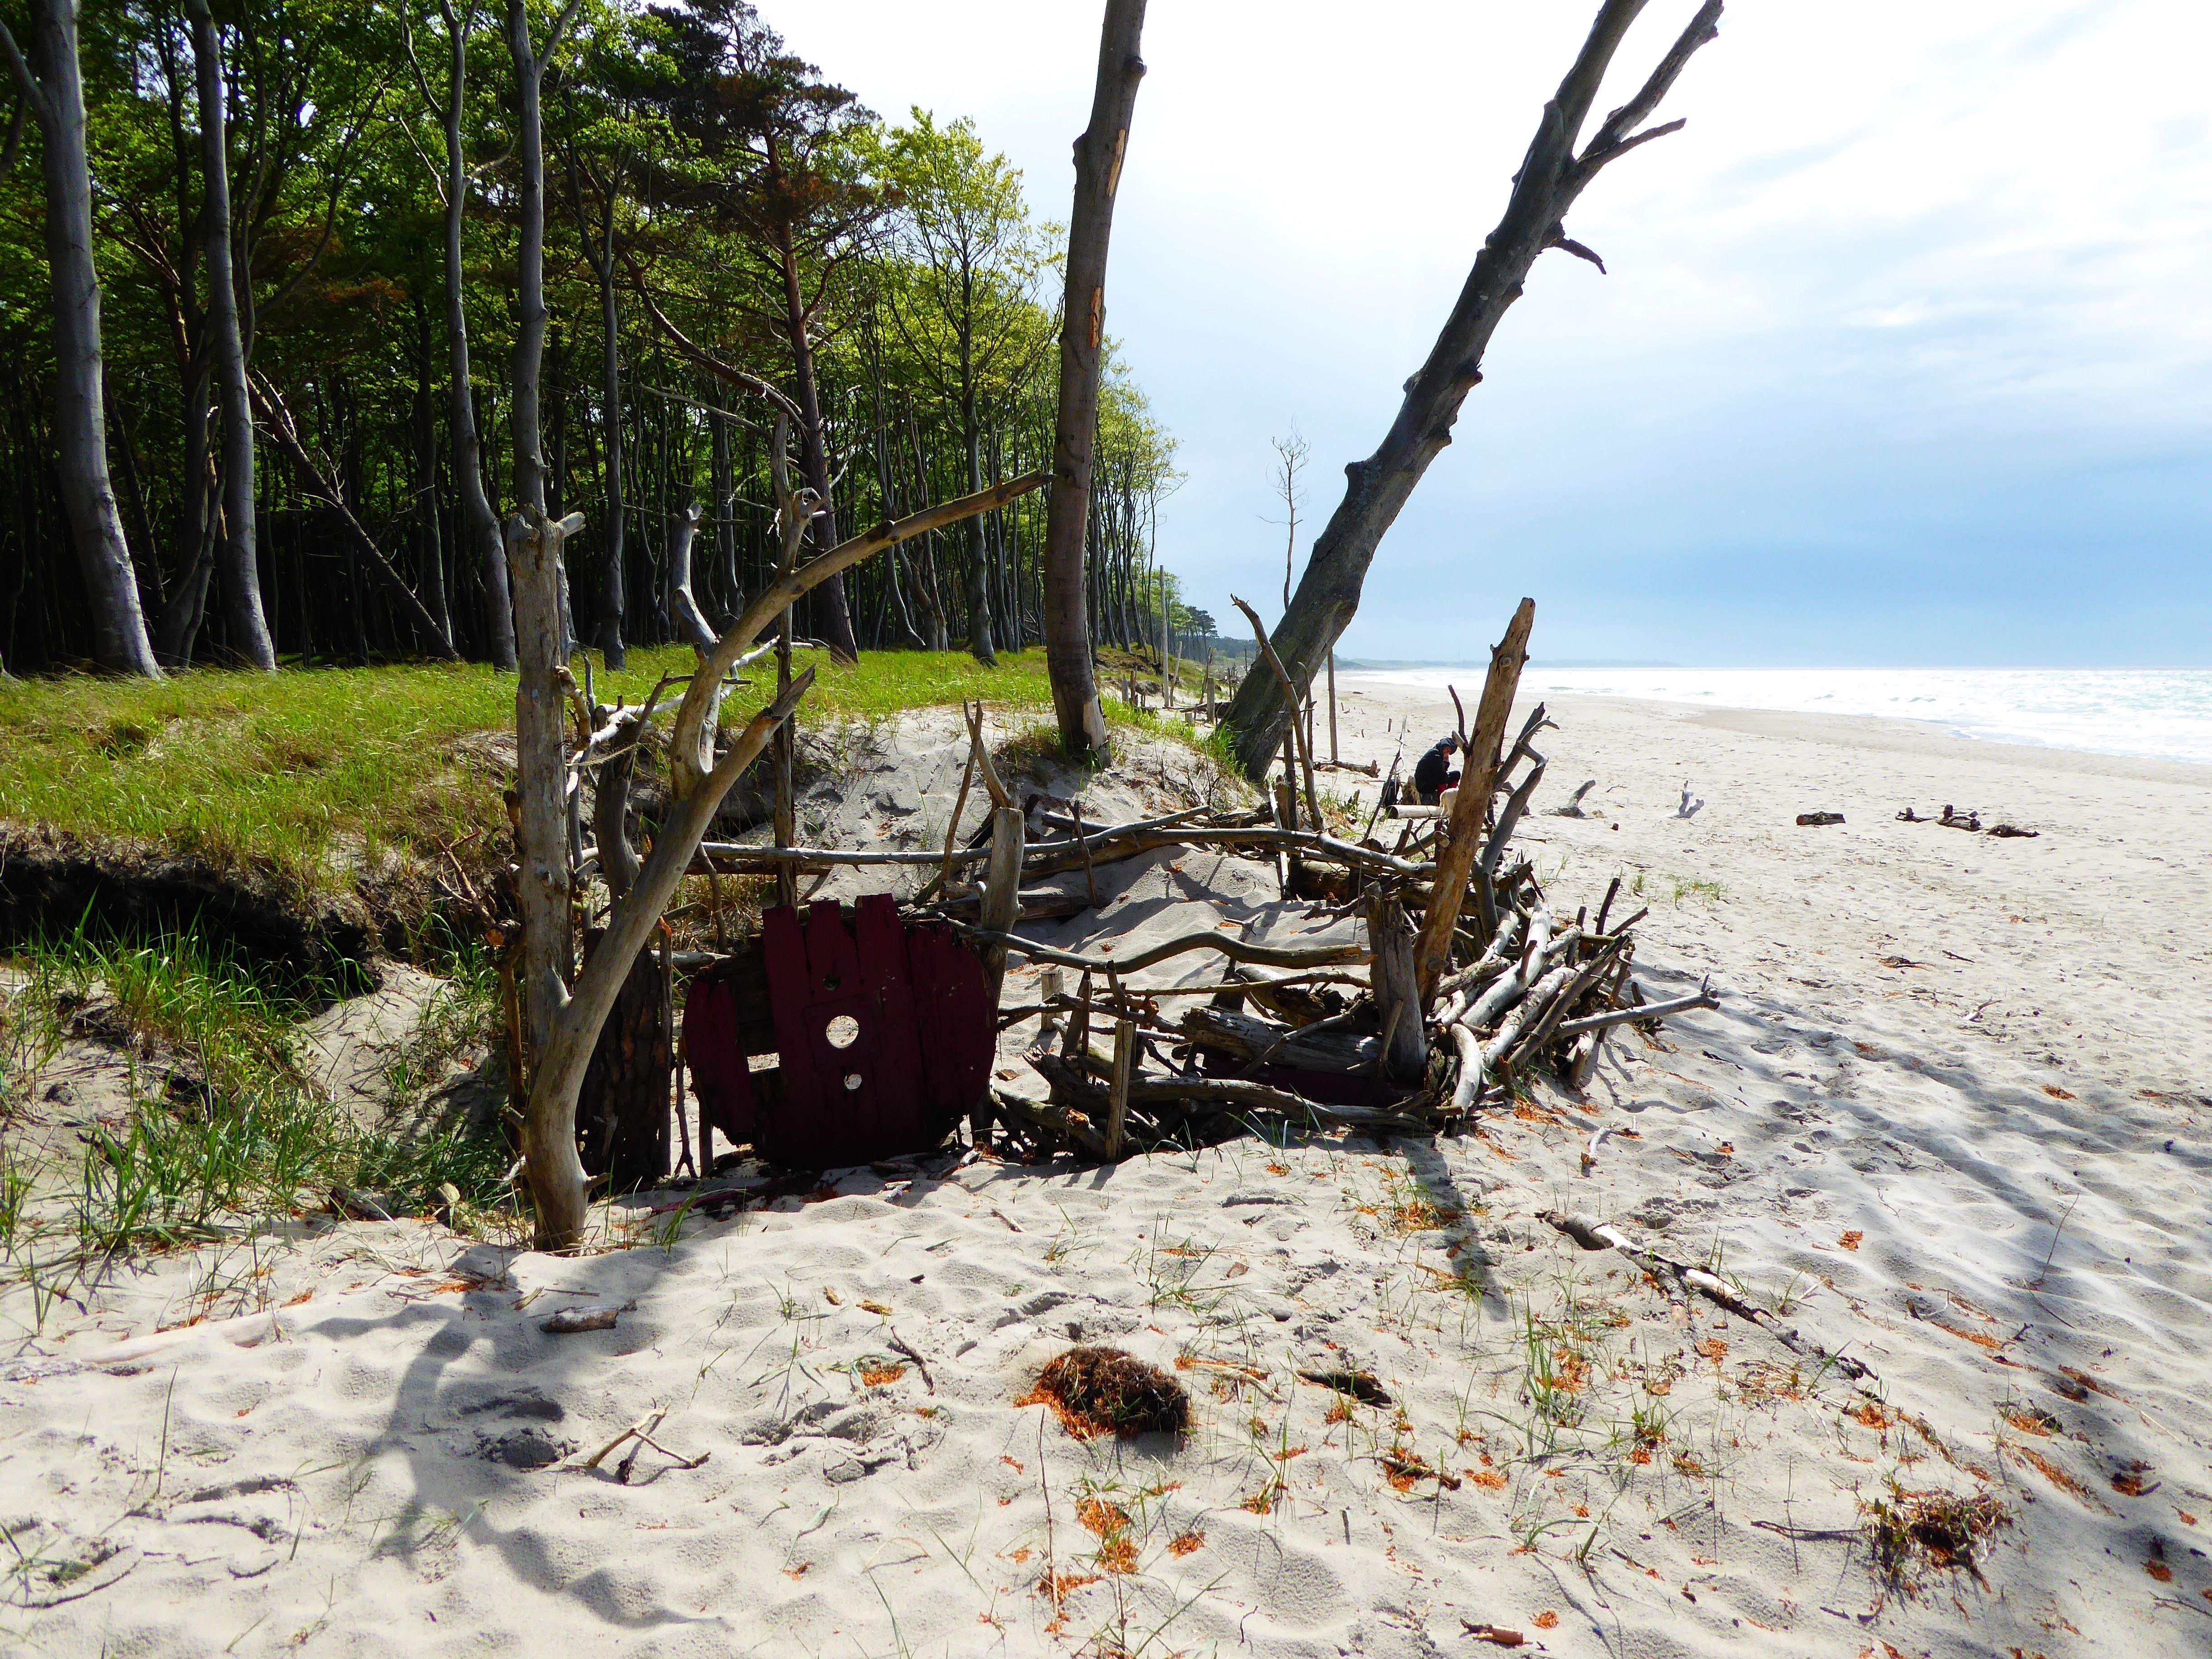
beach, landscape, sea, coast, tree, water, nature, sun, habitat, sea view, natural environment